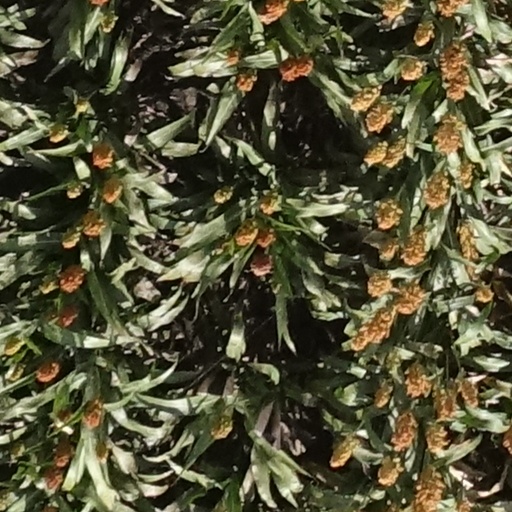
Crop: sorghum